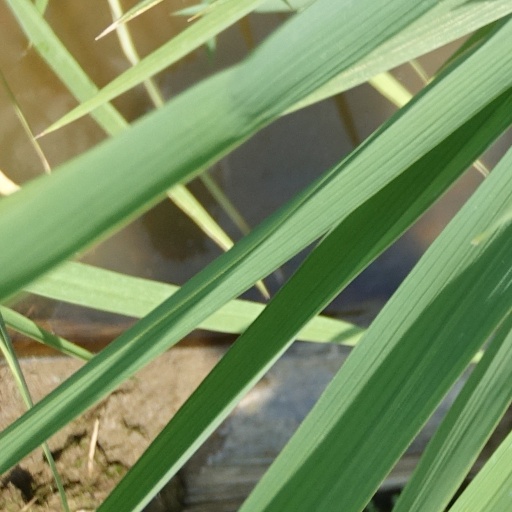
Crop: rice